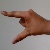
The image shows a hand gesture representing the letter 'Z' in Indian Sign Language.